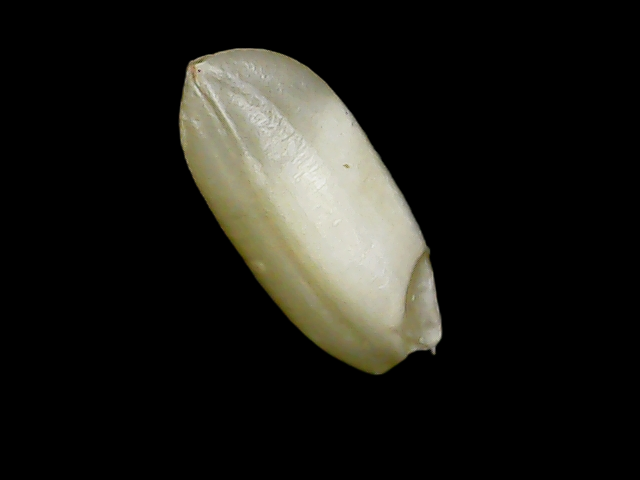
Rice variety: Binadhan10